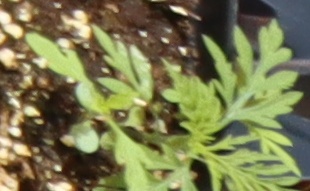
Label: Ragweed